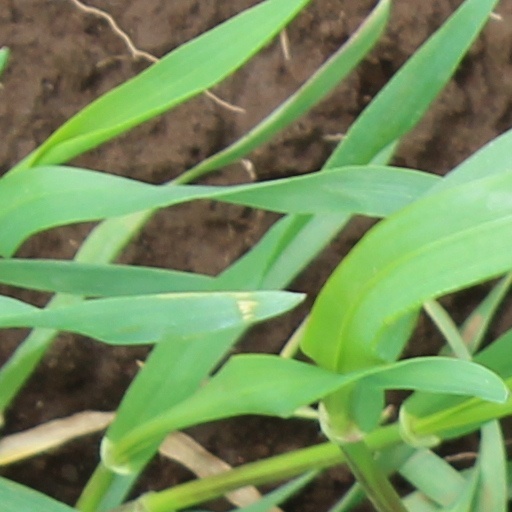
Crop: wheat